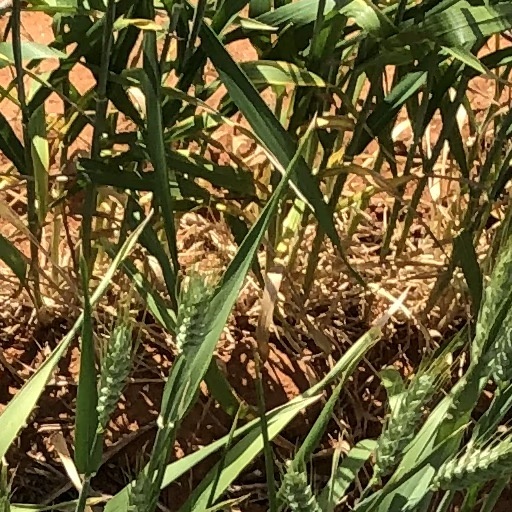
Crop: wheat